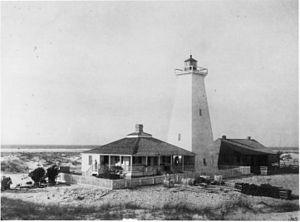
Ship Island, est une île barrière des États-Unis d'Amérique sur la Côte du Golfe au Mississippi faisant partie du Gulf Islands National Seashore.
Le phare de Ship Island, est un phare situé sur Ship Island, une île-barrière du comté de Harrison au Mississippi. Il a été remplacé par une tour à claire-voie reposant sur la même fondation.